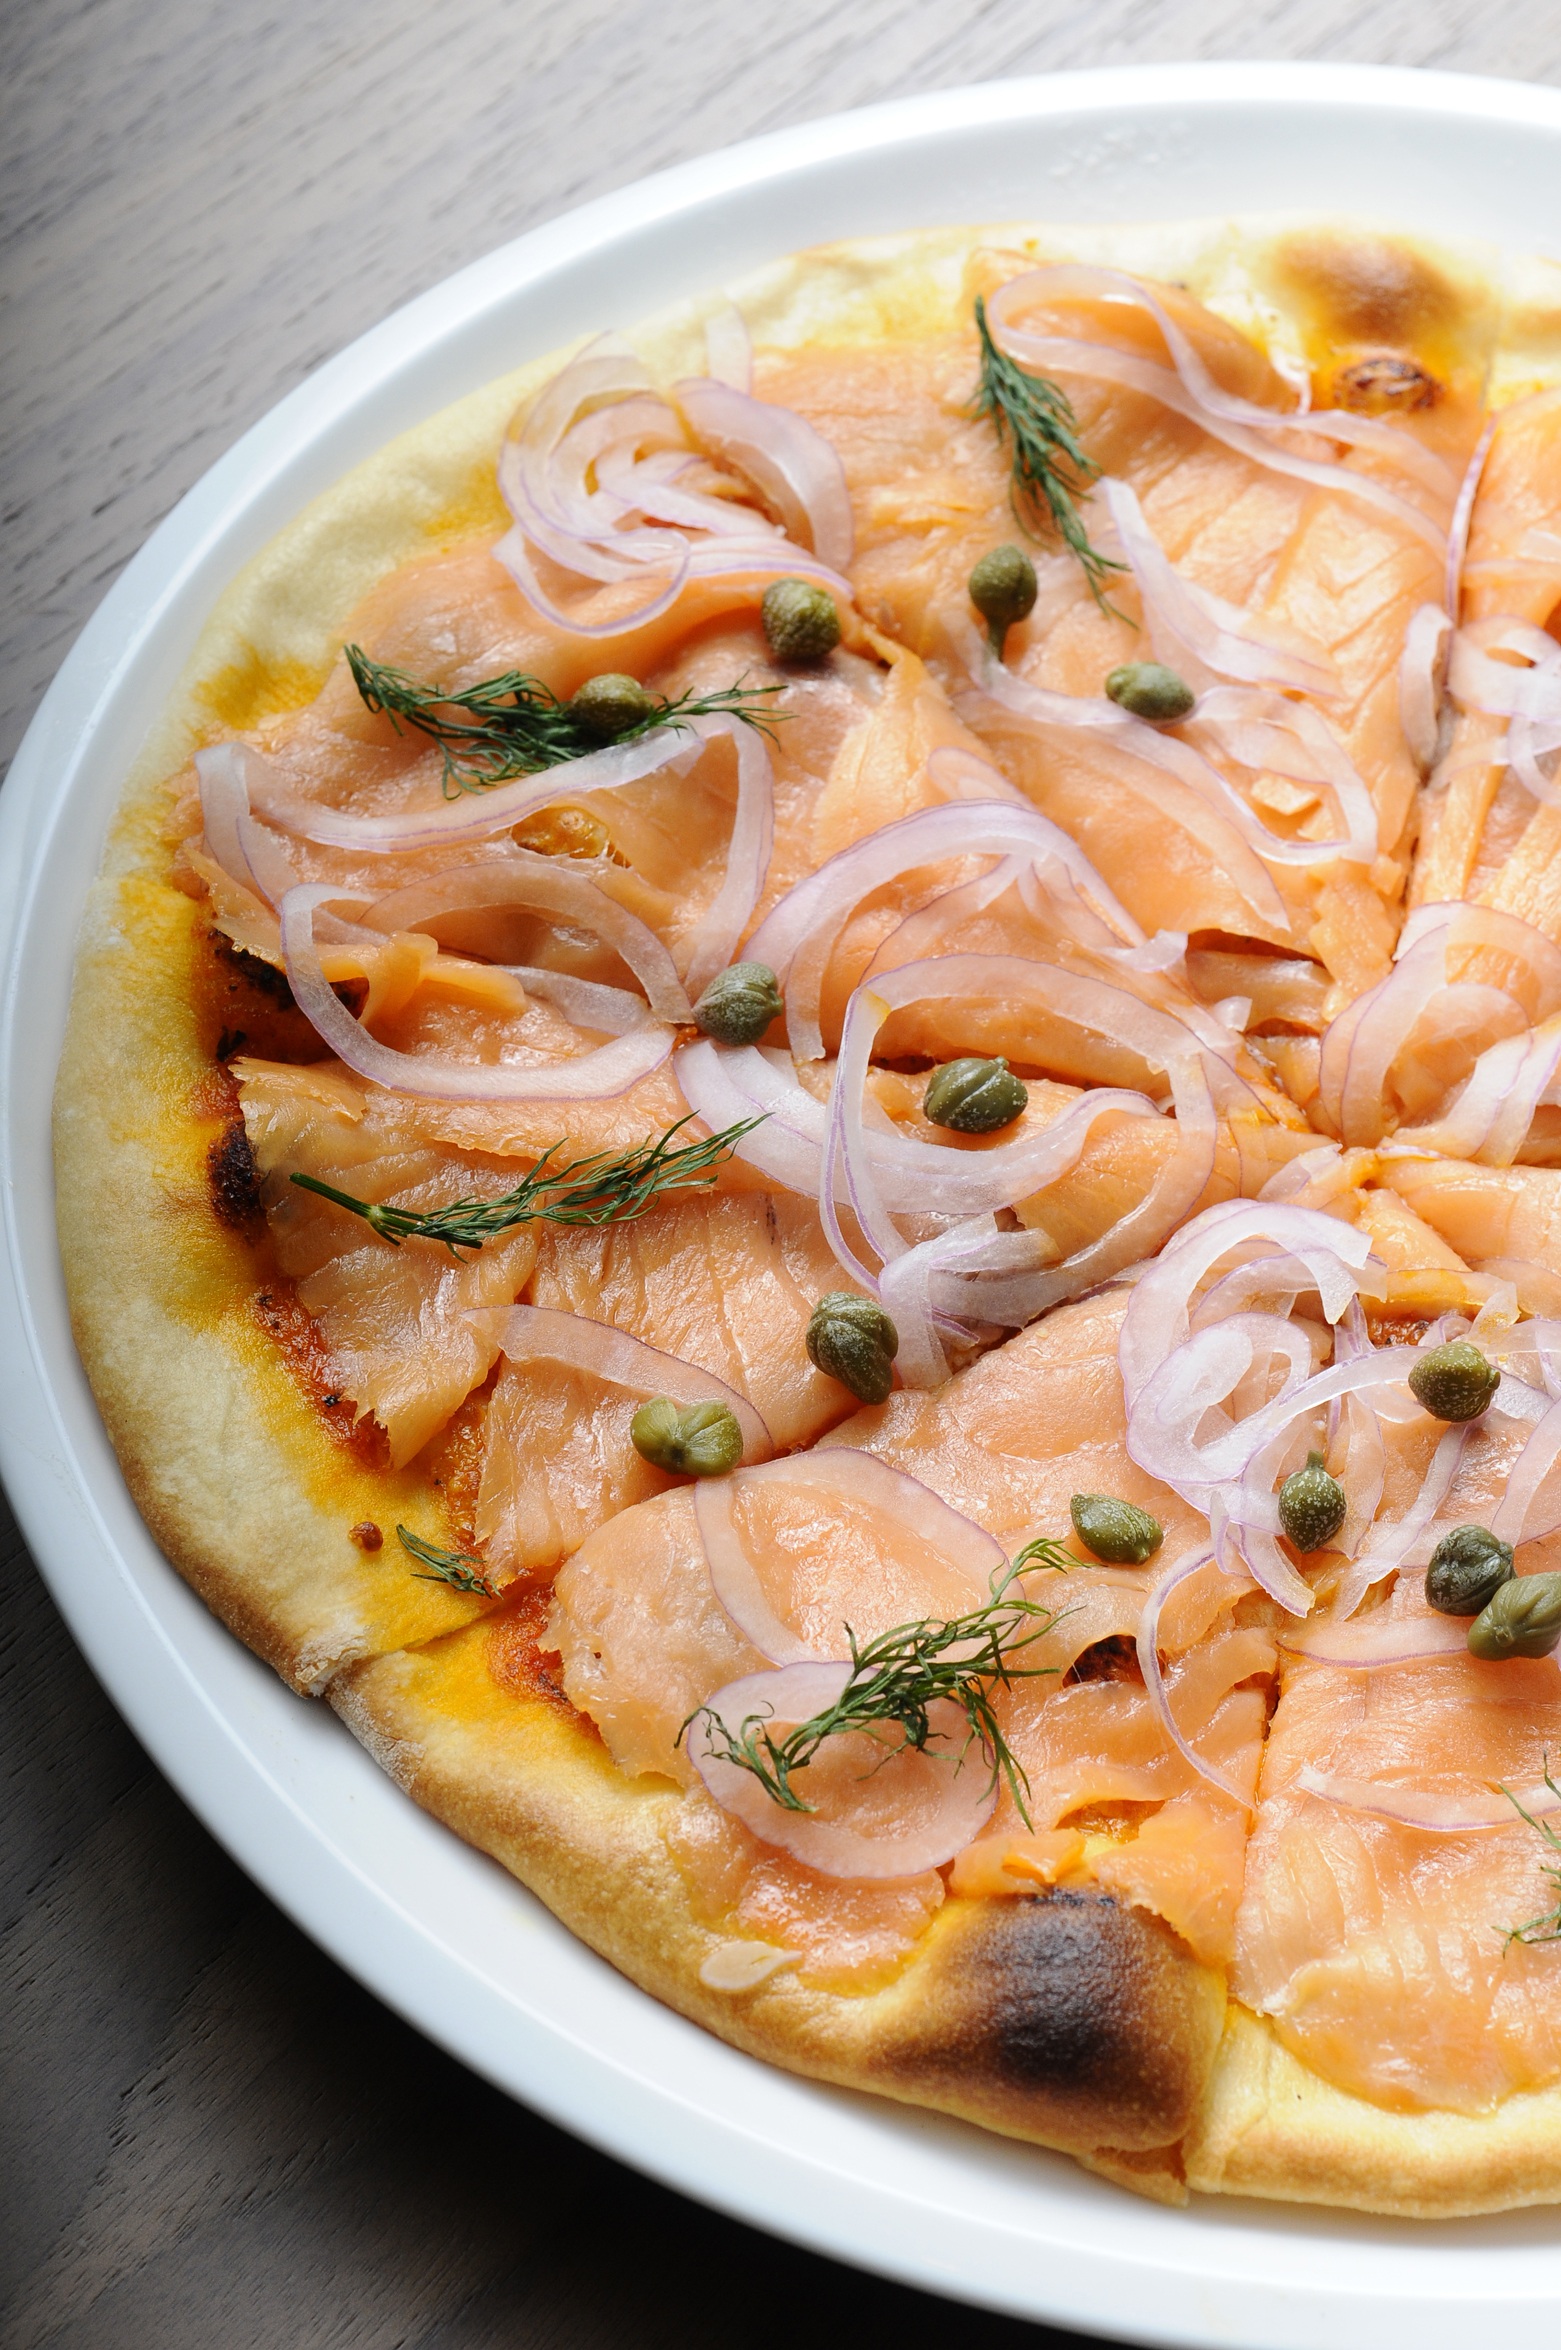
dish, food, produce, italy, fish, cuisine, pizza, asian food, smoked salmon